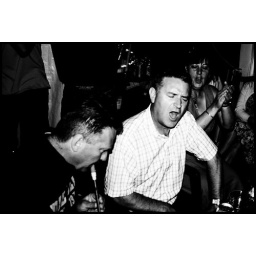
down by the red rose cafe...